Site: brandenburg
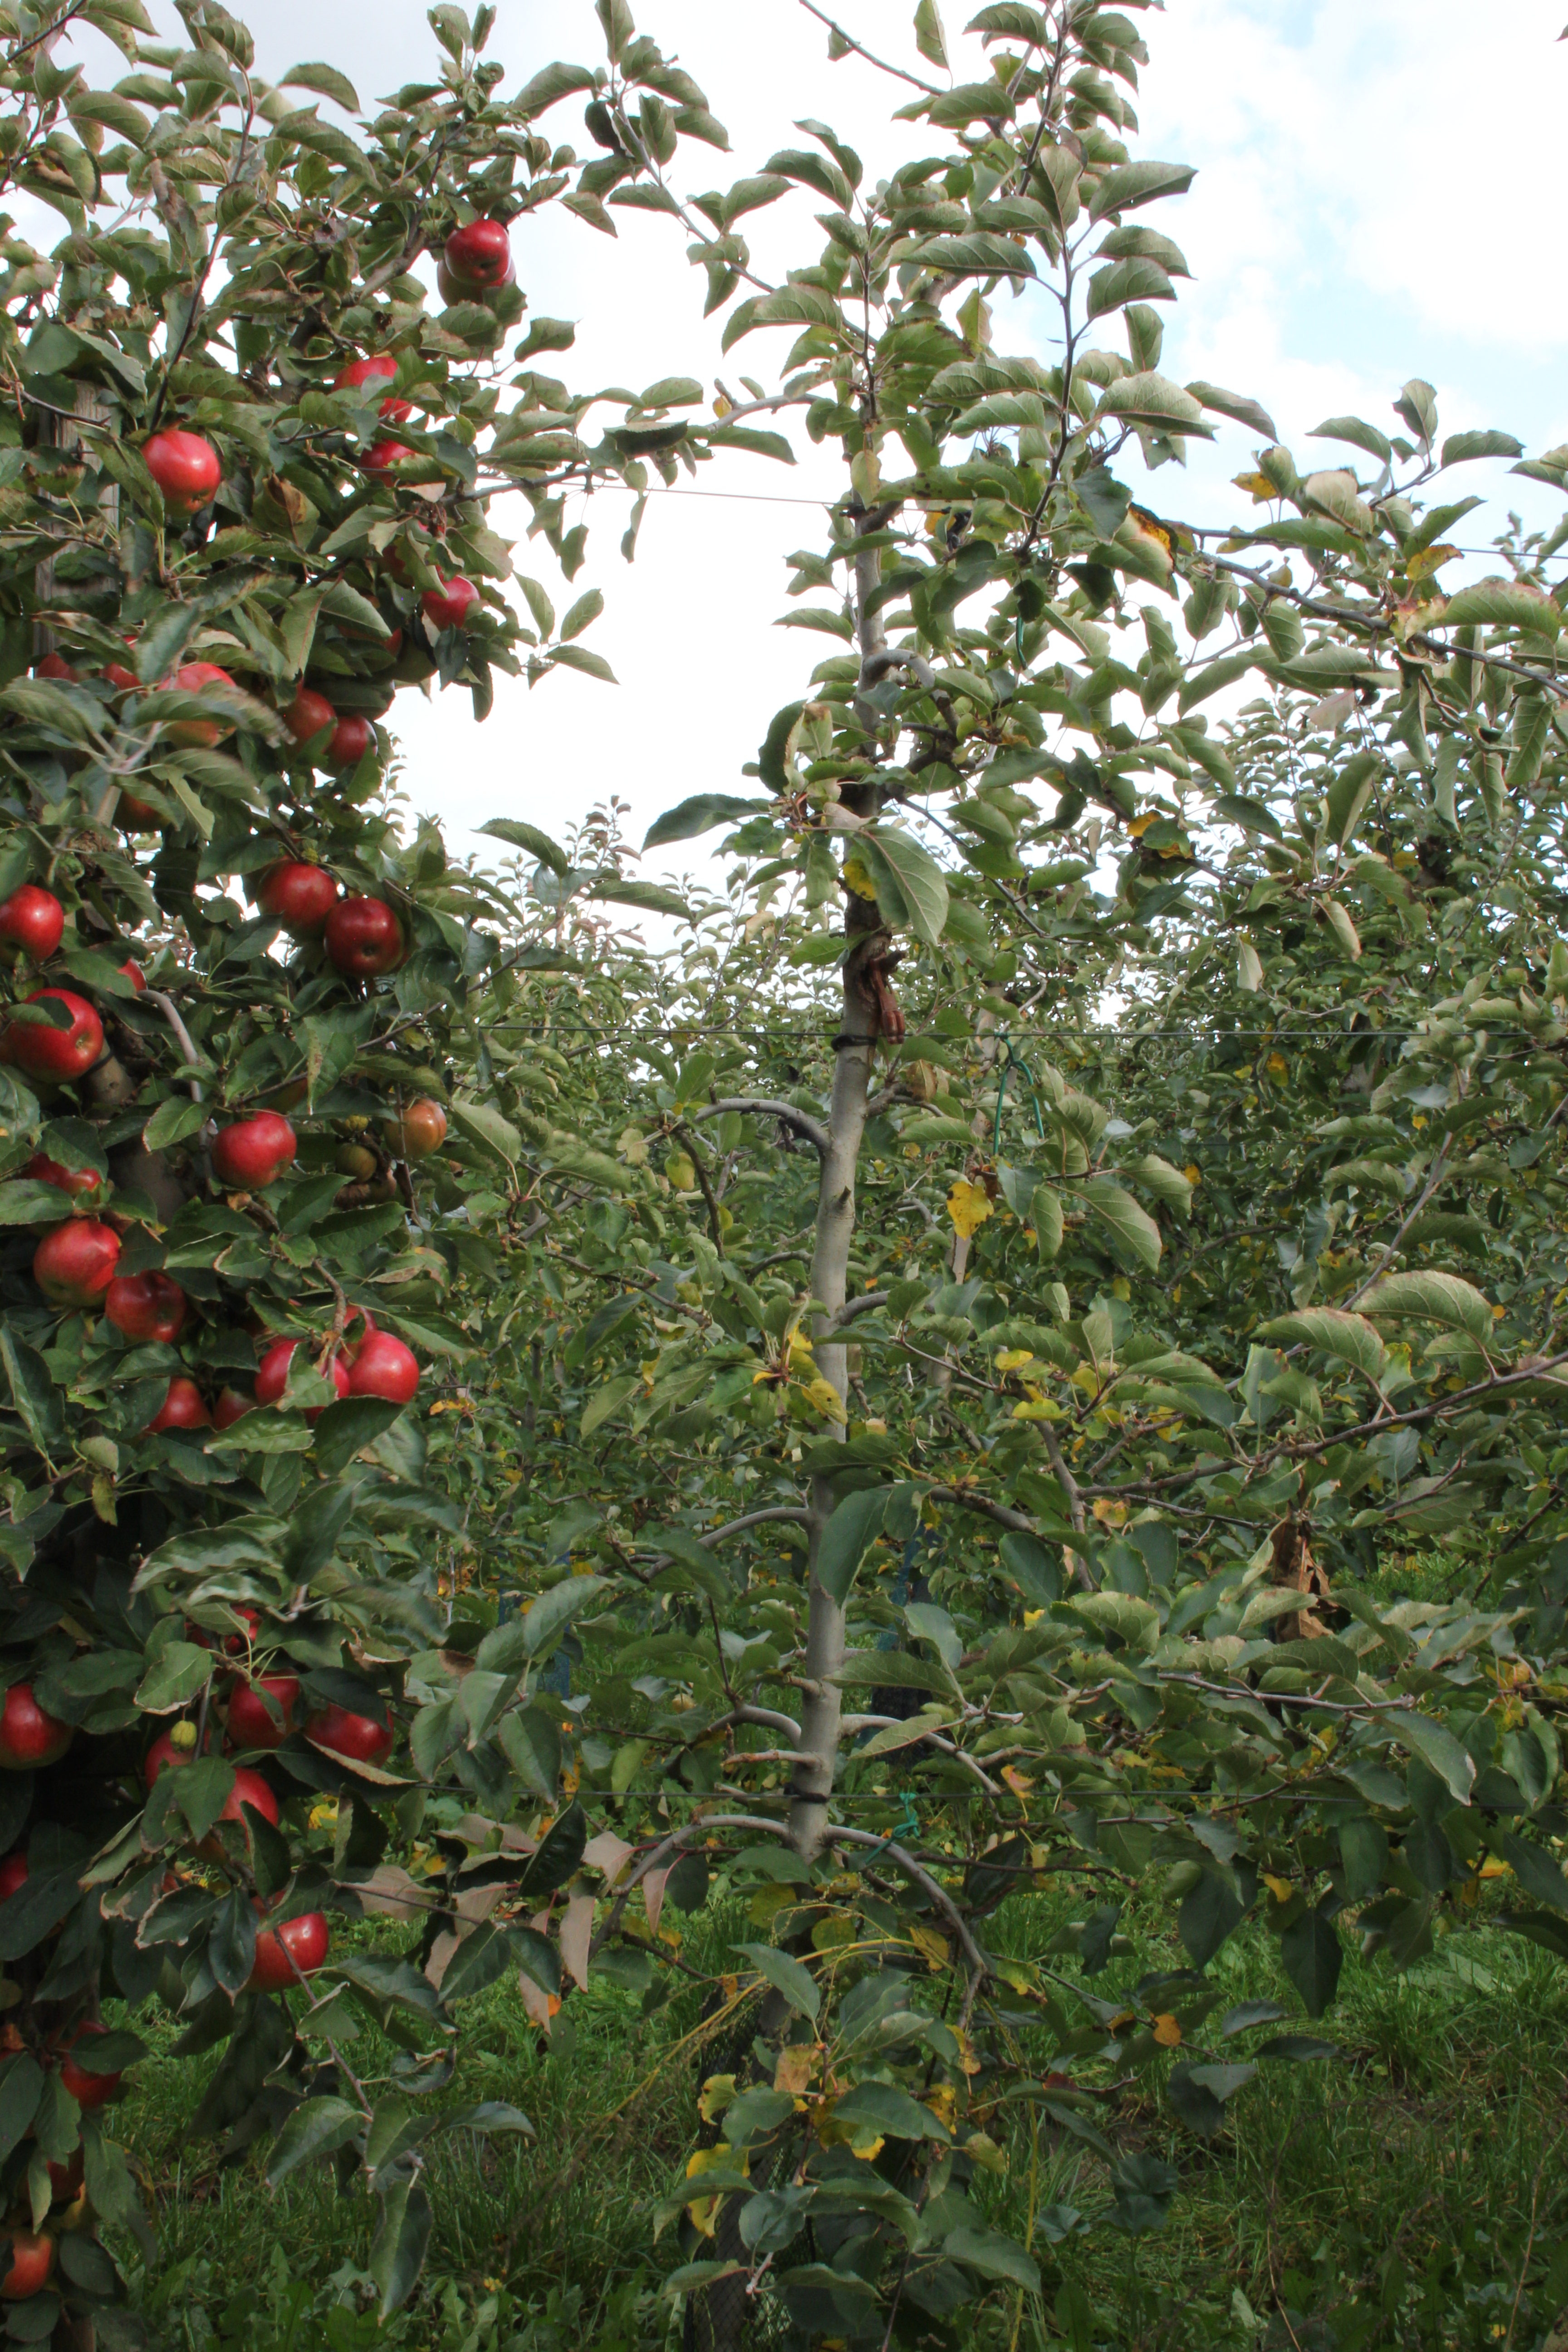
Growth stage (BBCH 91): Senescence, beginning of dormancy